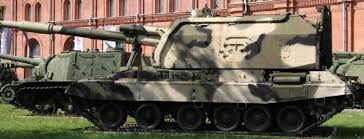
Label: Self Propelled Artillery